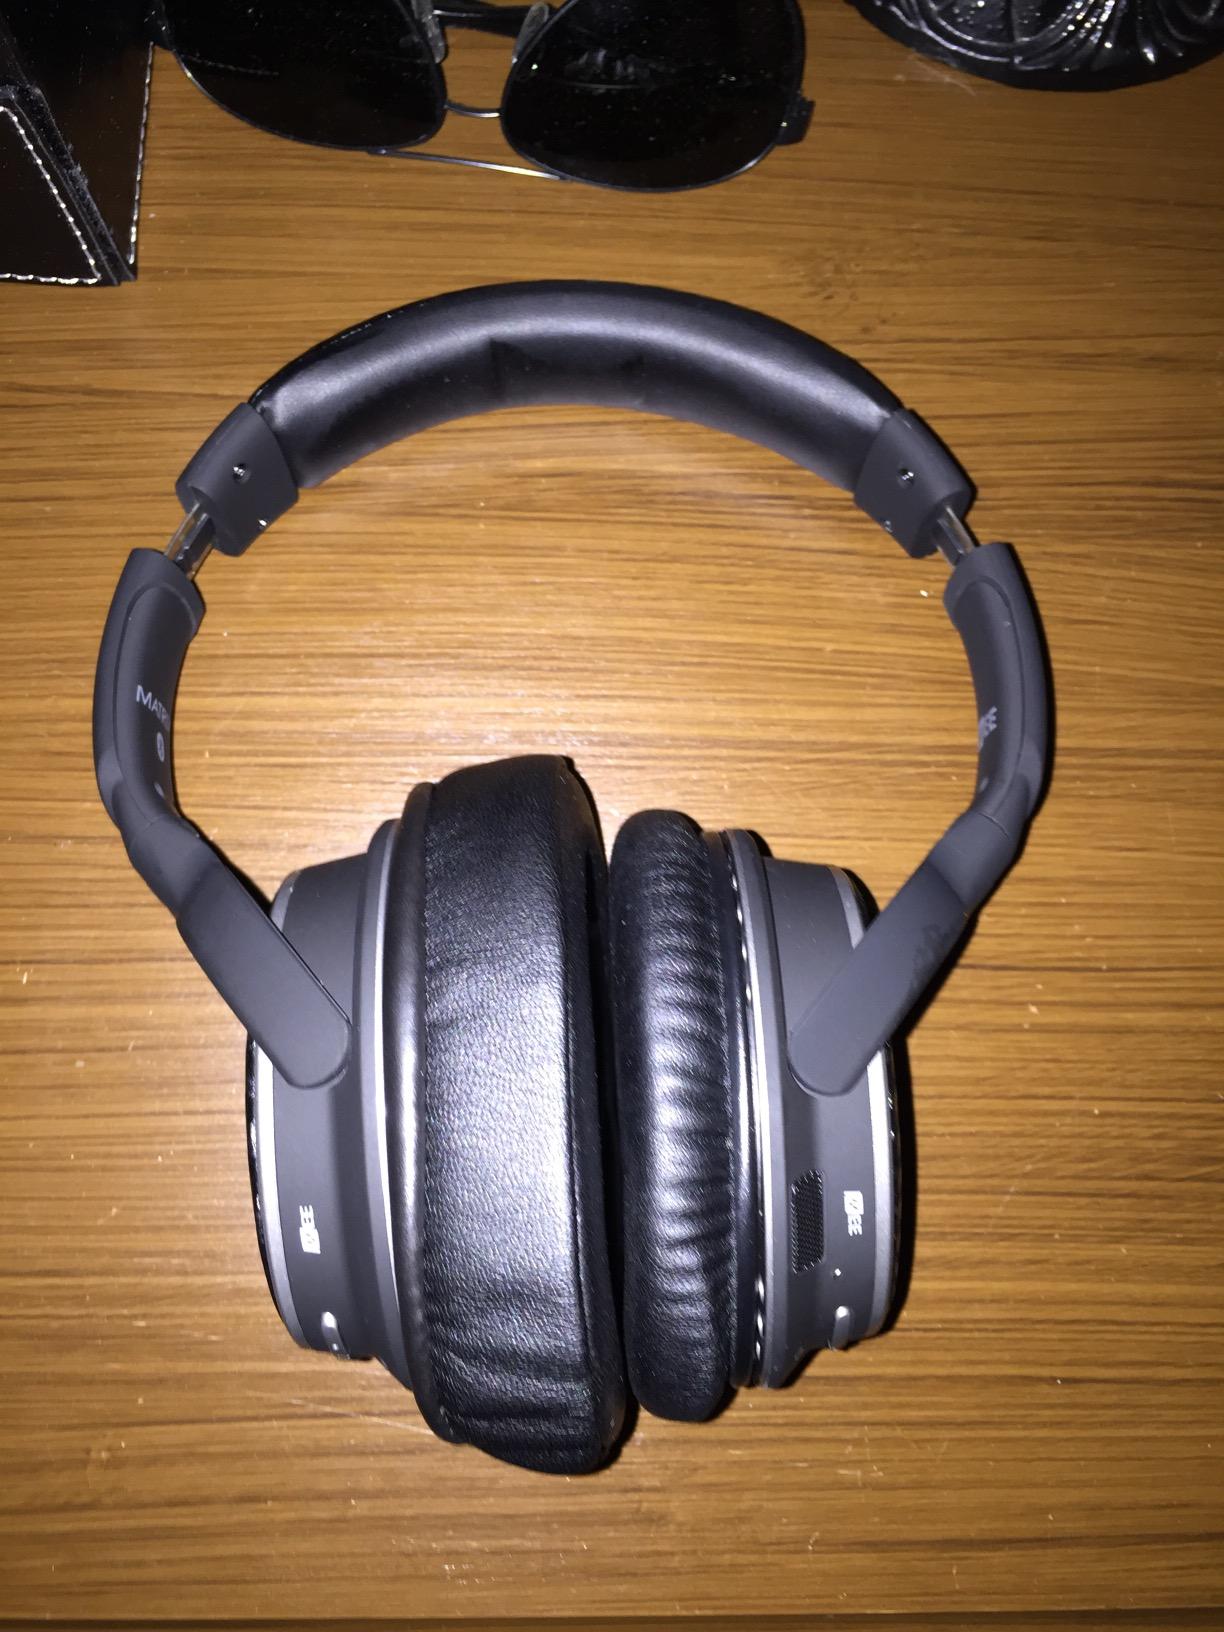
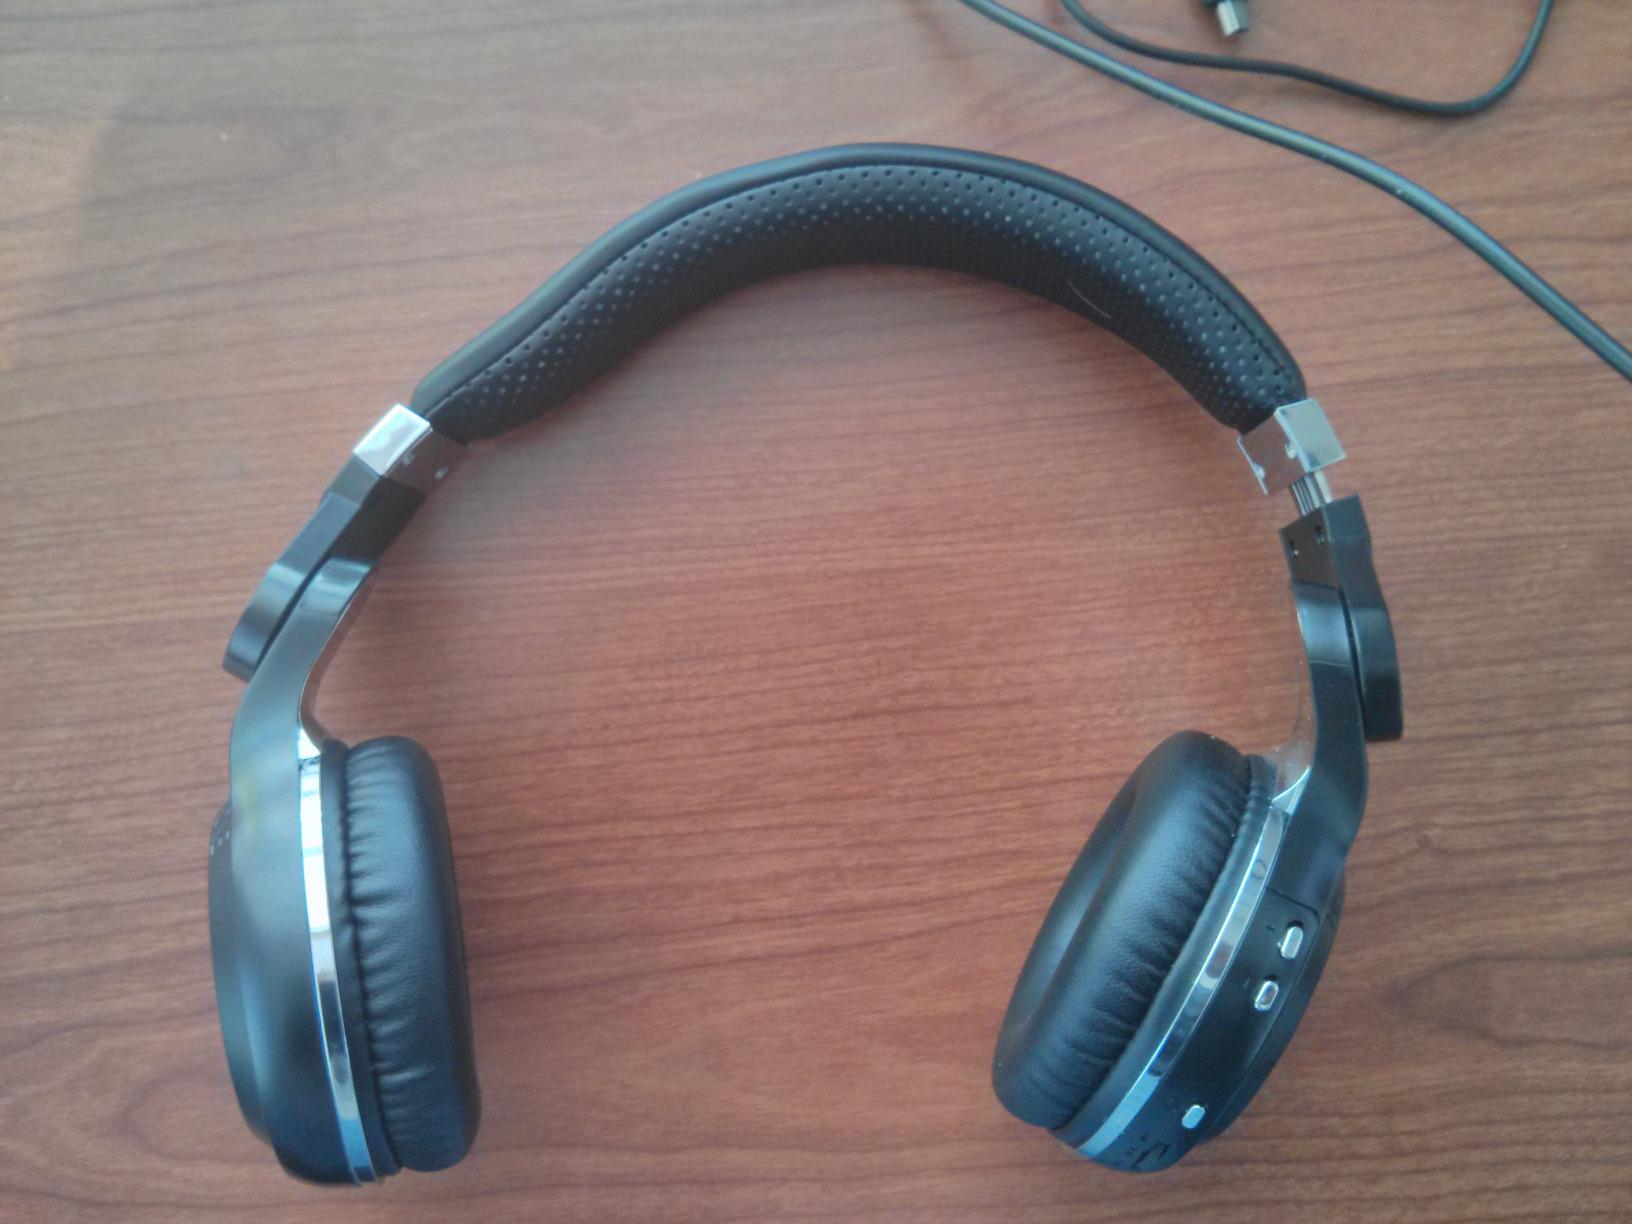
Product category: headphones
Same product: no